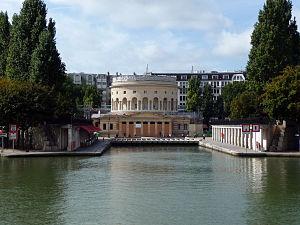
La rotonde de la Villette, ou barrière Saint-Martin, est l'une des barrières d'octroi du mur des Fermiers généraux. Construite juste avant la Révolution par l'architecte Claude Nicolas Ledoux comme élément du mur des Fermiers généraux, la rotonde en constituait le bâtiment le plus imposant.